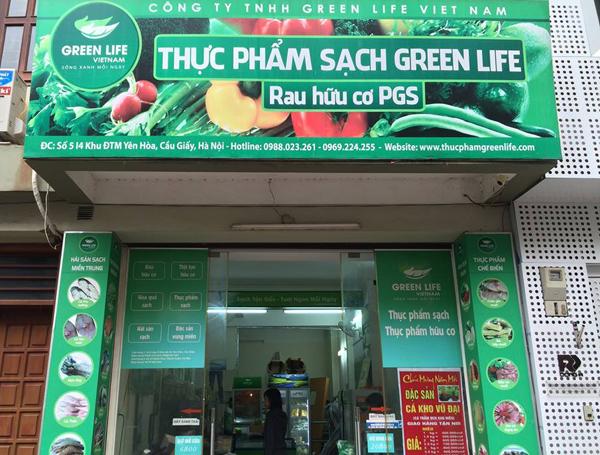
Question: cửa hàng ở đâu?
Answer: ở số 514 khu đtm yên hòa, cầu giấy, hà nội